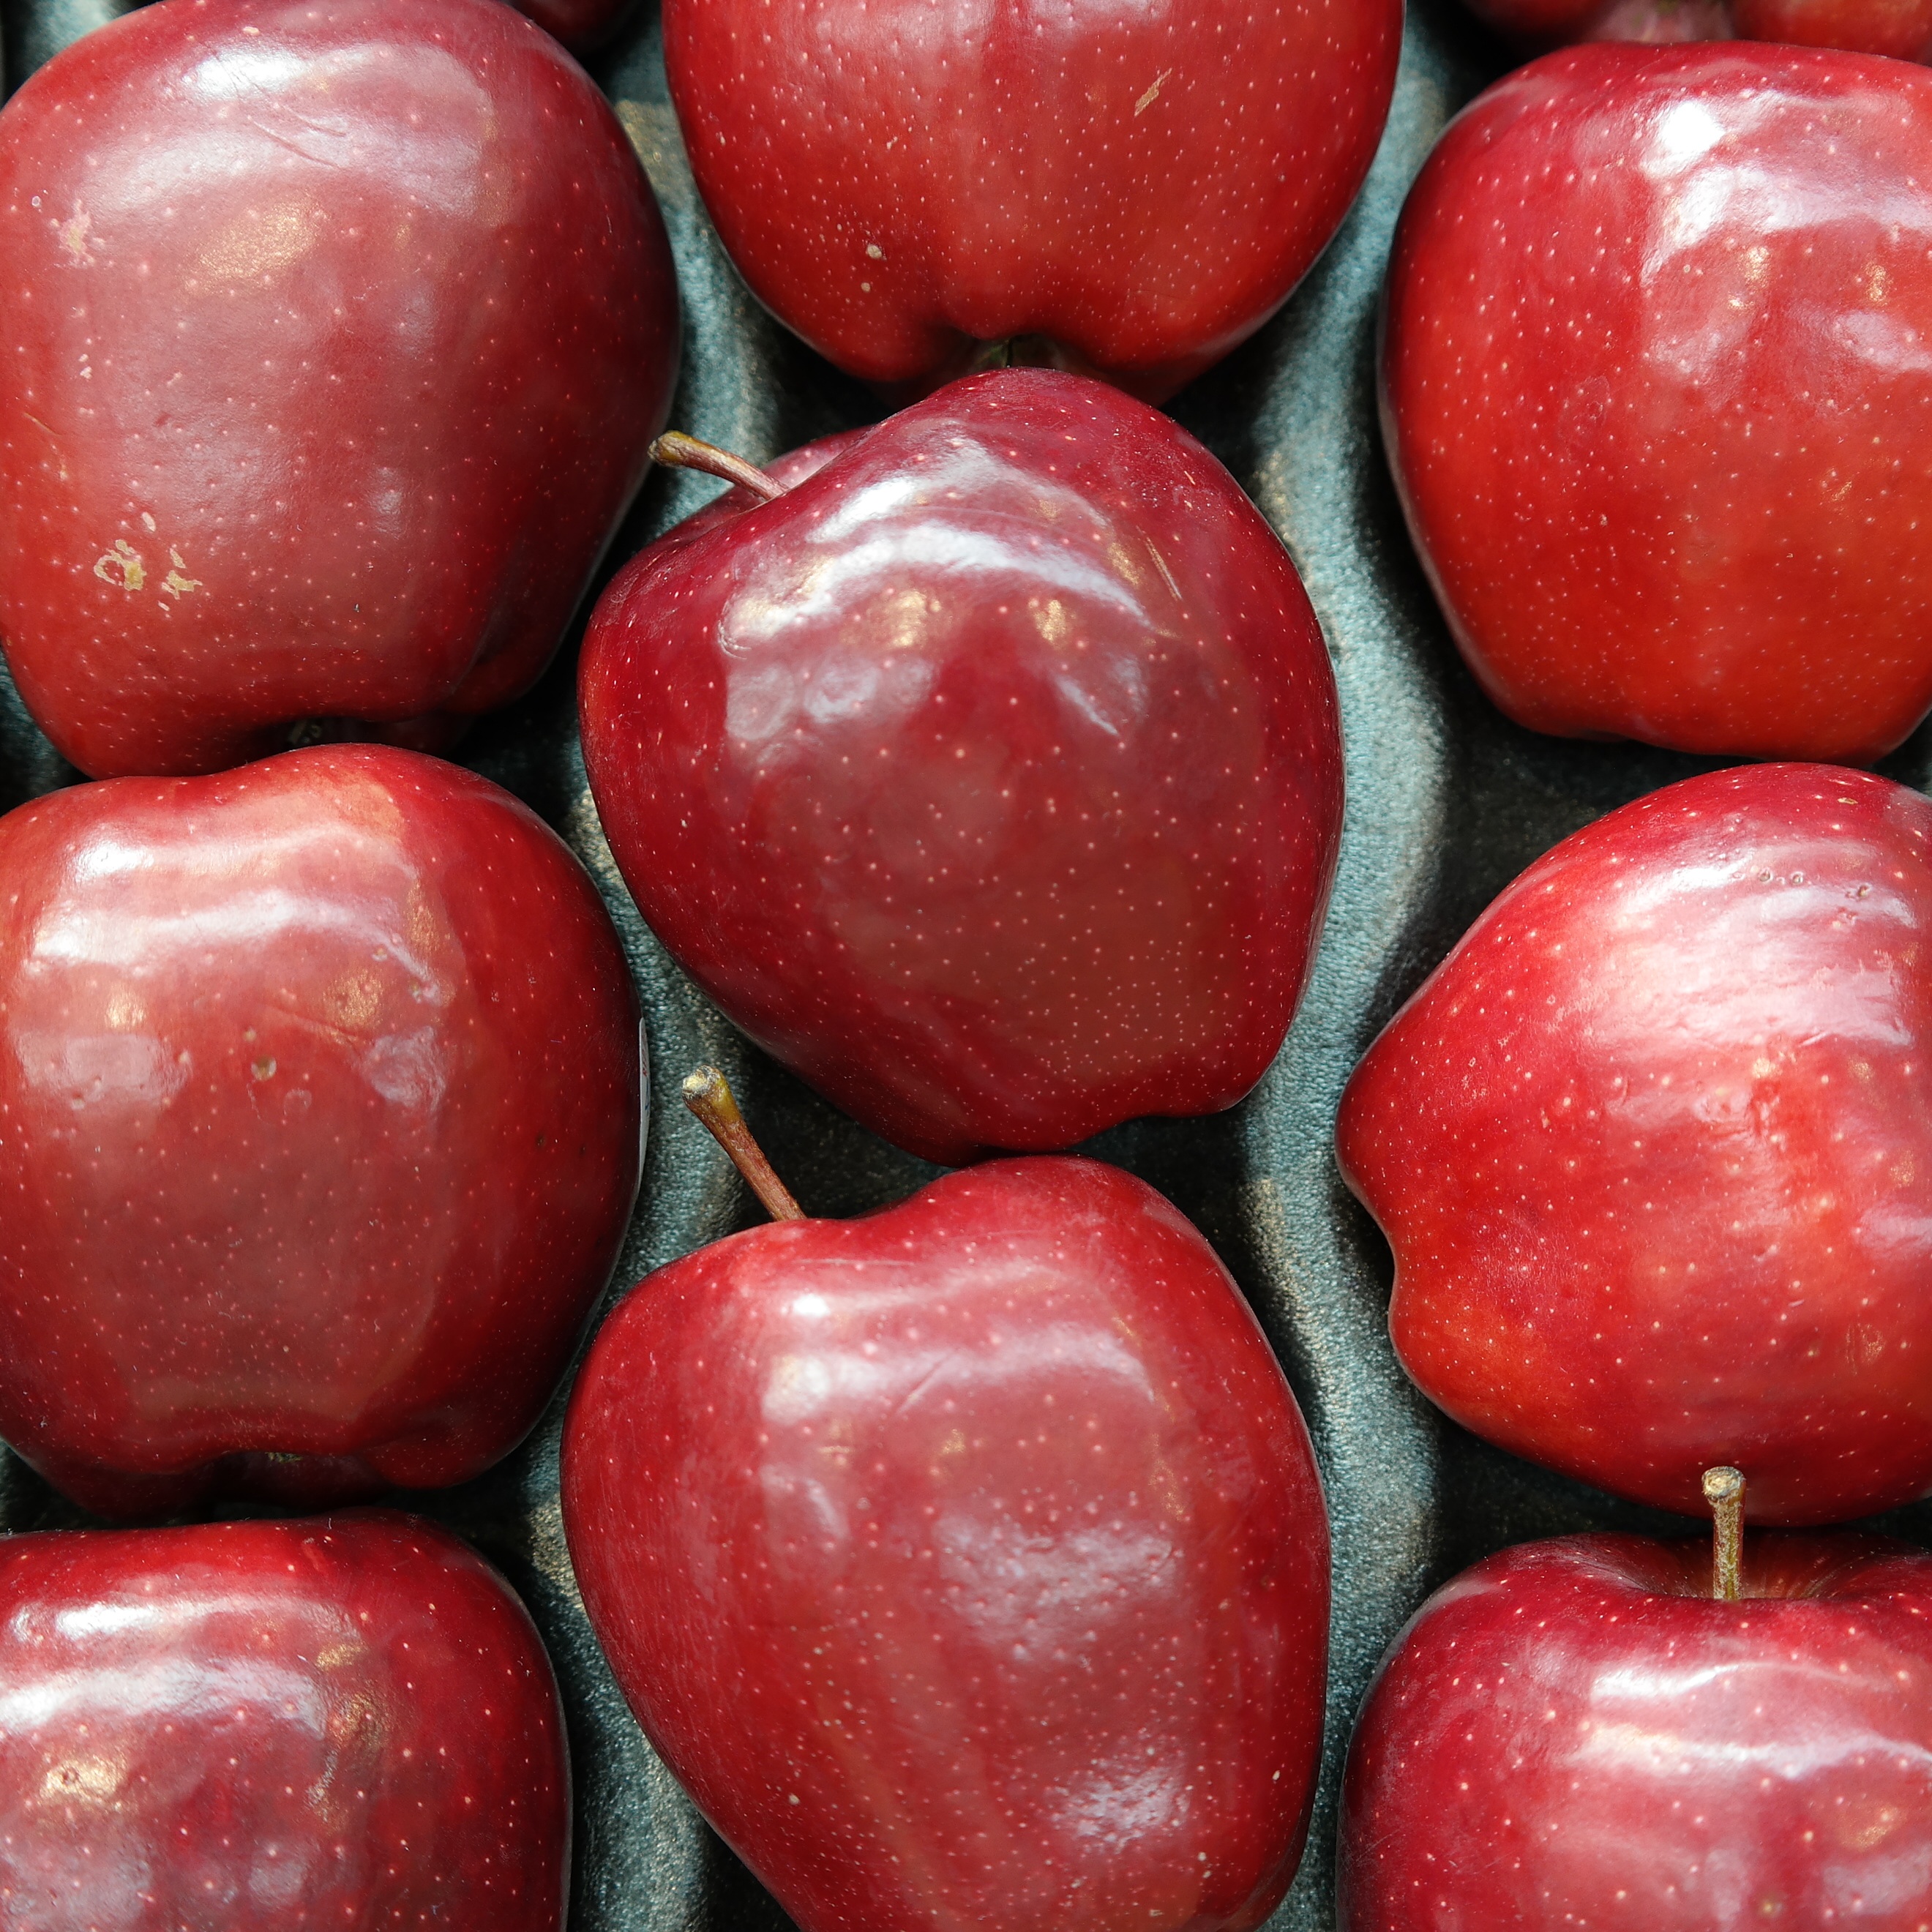
apple, plant, fruit, food, red, produce, vegetable, fresh, red apple, apples, flowering plant, rose family, acerola, malpighia, nectarine, land plant, pluot, syzygium samarangense